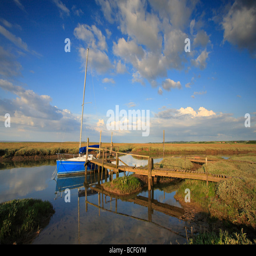
an old wooden walkway to a boat